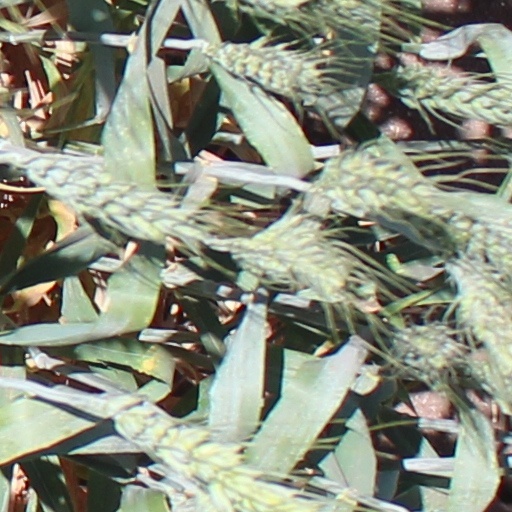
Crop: wheat